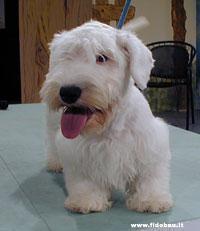
Sealyham_terrier